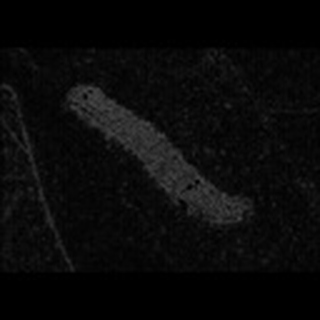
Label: cotton_army_worm